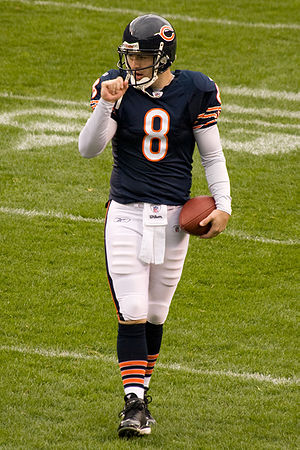
Rex Grossman
Rex Grossman
Rex Daniel Grossman III er en amerikansk footballspiller, der pt. er free agent. Grossman har tidligere spillet en årrække i NFL, hvor han har repræsenteret Chicago Bears, Houston Texans og Washington Redskins.